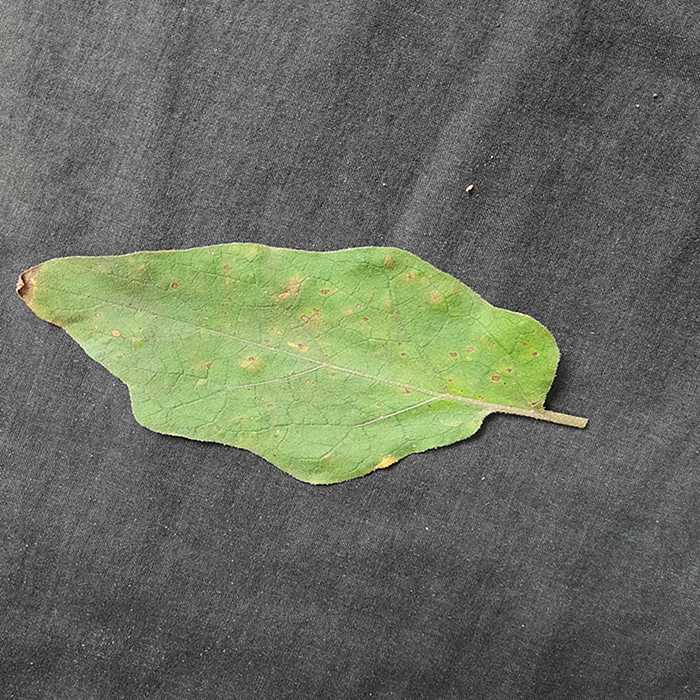
Plant: Eggplant
Label: Eggplant Cercopora leaf spot